Thor Philip Axel Jensen

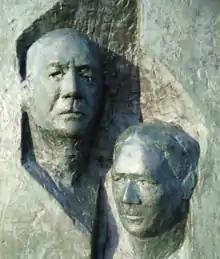
A relief of Thor Jensen and Margrét Þorbjörg Kristjánsdóttir by Sigurjón Ólafsson from the memorial in Hallargarður, Reykjavík.

Thor Philip Axel Jensen (3 December 1863 – 12 September 1947) was a Danish entrepreneur who moved to Iceland at an early age and became famous there for his business activities during the first half of the twentieth century: he all but introduced big business, and even modern capitalism, to the country. His company Kveldúlfur hf. was the biggest in Iceland during the inter-war years. His descendants include some of Iceland's most powerful and well known figures, including his son Ólafur Thors, who served six times as prime minister of Iceland.